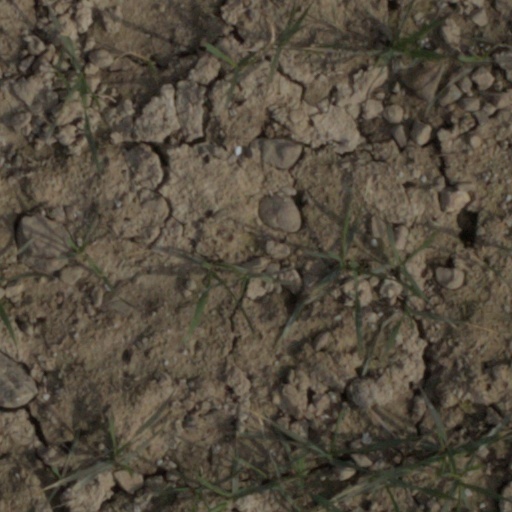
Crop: wheat